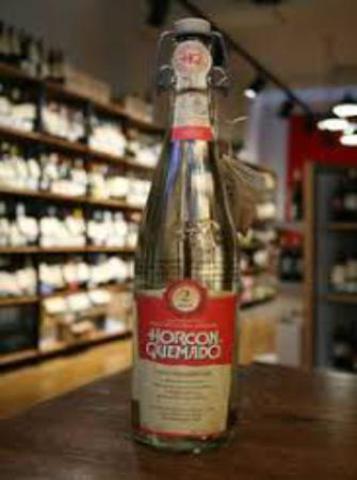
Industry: Food